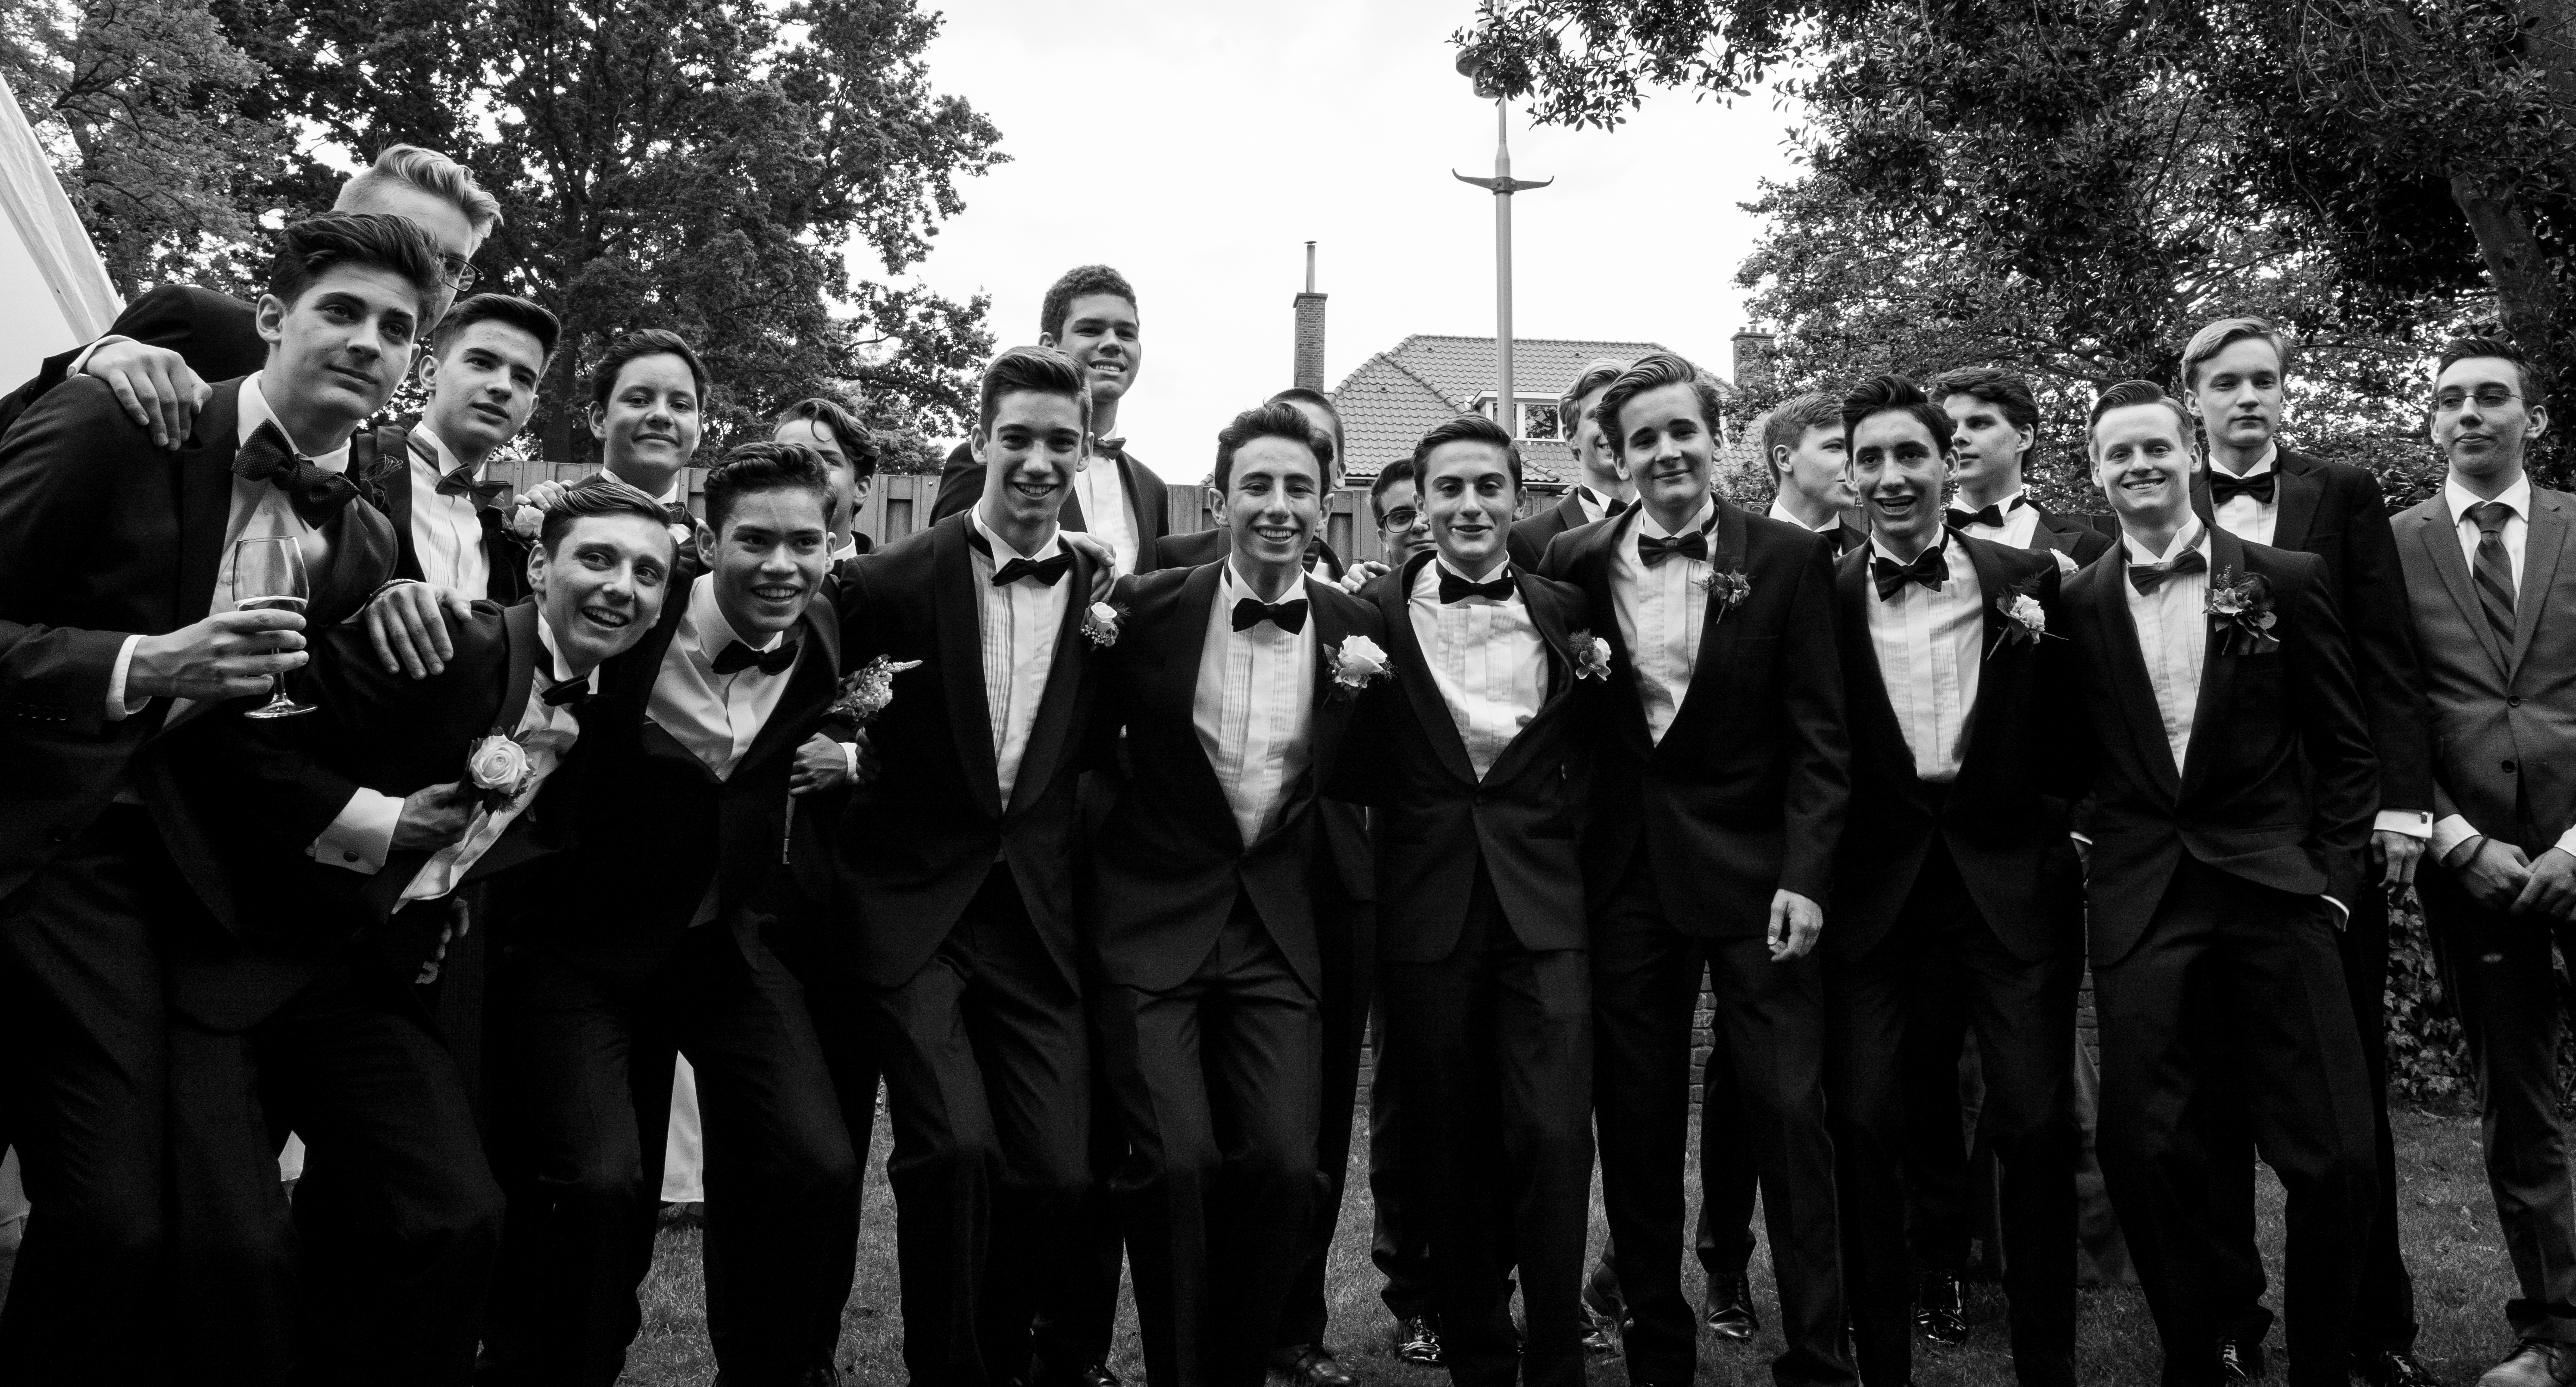
person, black and white, people, girl, boy, crowd, audience, europe, portrait, high, musician, profession, garden, monochrome, tuxedo, bowtie, holland, hague, netherlands, m, dress, students, party, ball, school, 28, junior, leica, 240, summicron, prom, monochrome photography, musical ensemble